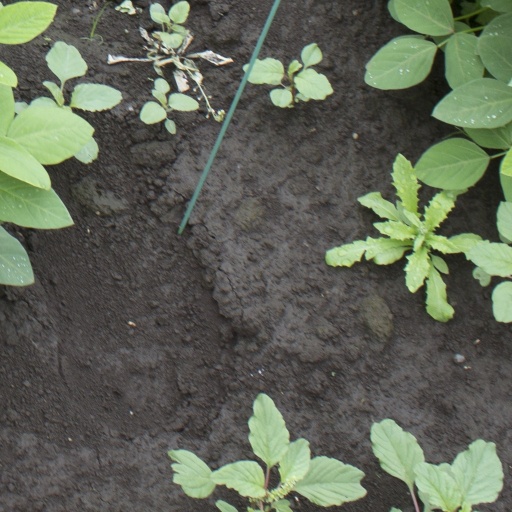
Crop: soybean